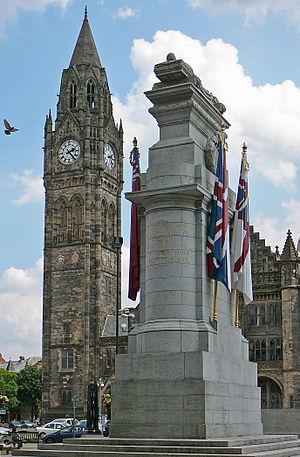
Le Cénotaphe est un mémorial situé dans le quartier du Whitehall à Londres. Il s'agissait à l'origine d'une structure temporaire érigée pour un défilé de la paix à la fin de la Première Guerre mondiale, mais à la suite d'un élan de patriotisme il fut remplacé par une structure permanente et désigné par le Royaume-Uni comme mémorial officiel de la guerre. Imaginée par Sir Edwin Lutyens, la structure permanente fut construite en pierre de Portland entre 1919 et 1920 par la firme Holland, Hannen & Cubitts à la place du cénotaphe temporaire en bois et plâtre. Une commémoration a lieu chaque année sur le site lors du Remembrance Sunday, le dimanche le plus proche du 11 novembre. Des copies de ce cénotaphe existent ailleurs au Royaume-Uni, au Canada, en Nouvelle-Zélande, aux Bermudes et à Hong Kong.